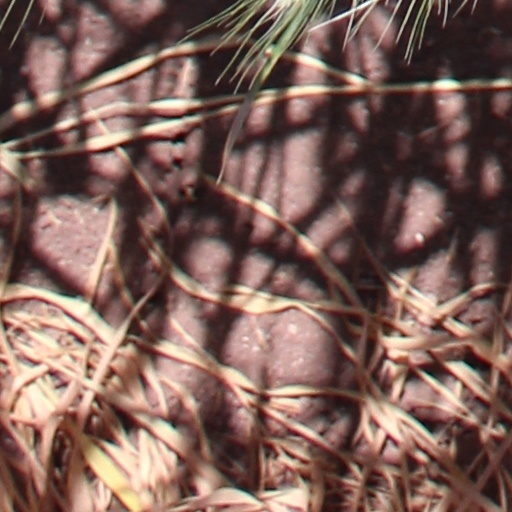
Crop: wheat